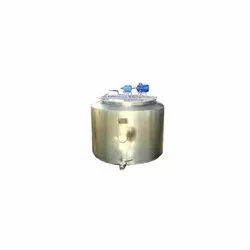
Label: Phoenix_Ice_Cream_Mixing_Tank